Serra del Montsià

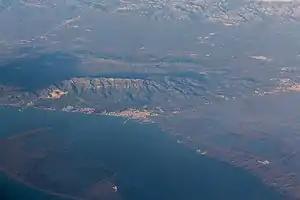
20141218 - Serra de Montsià - Air Photo by sebaso

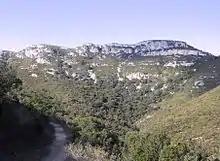
The Mata-redona, one of the main summits of the Montsià range

Serra del Montsià is a 14.5 km long mountain range in Catalonia. It gives its name to the Montsià, the southernmost comarca (county) of Catalonia. Its highest point is 764 m high La Torreta.